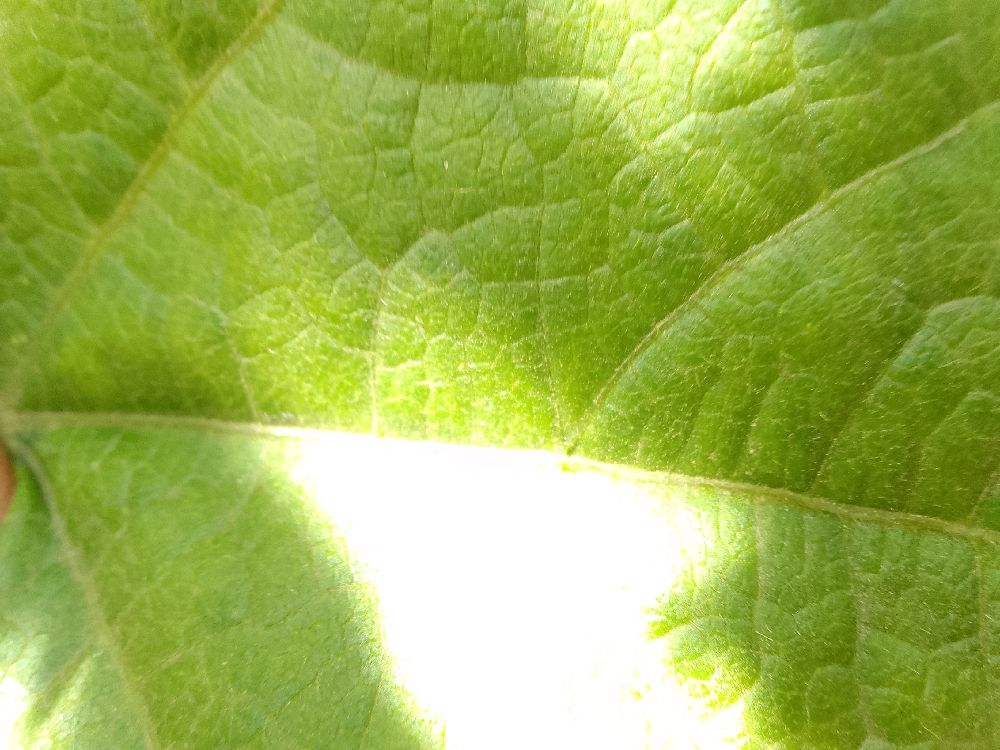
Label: healthy